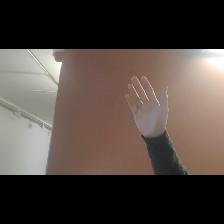
Label: Human